No. 210 Squadron RAF

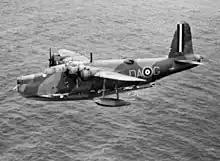
A 210 Squadron Sunderland I escorting convoy TC.6, 31 July 1940.

When World War II began, detachments from No. 210 Squadron were sent to Invergordon and Sullom Voe. On 9 April 1940 the first RAF aircraft, a Sunderland was shot down over Sylling, Norway. In July 1940 the squadron moved to RAF Oban and began to re-equip with the Consolidated Catalina. The squadron returned to Pembroke Dock in October 1942, with a detachment based at Gibraltar. In April 1943, squadron headquarters moved to RAF Hamworthy. The Gibraltar detachment was transferred to No. 202 Squadron on 31 December 1943 and the remainder of the squadron at Hamworthy disbanded.